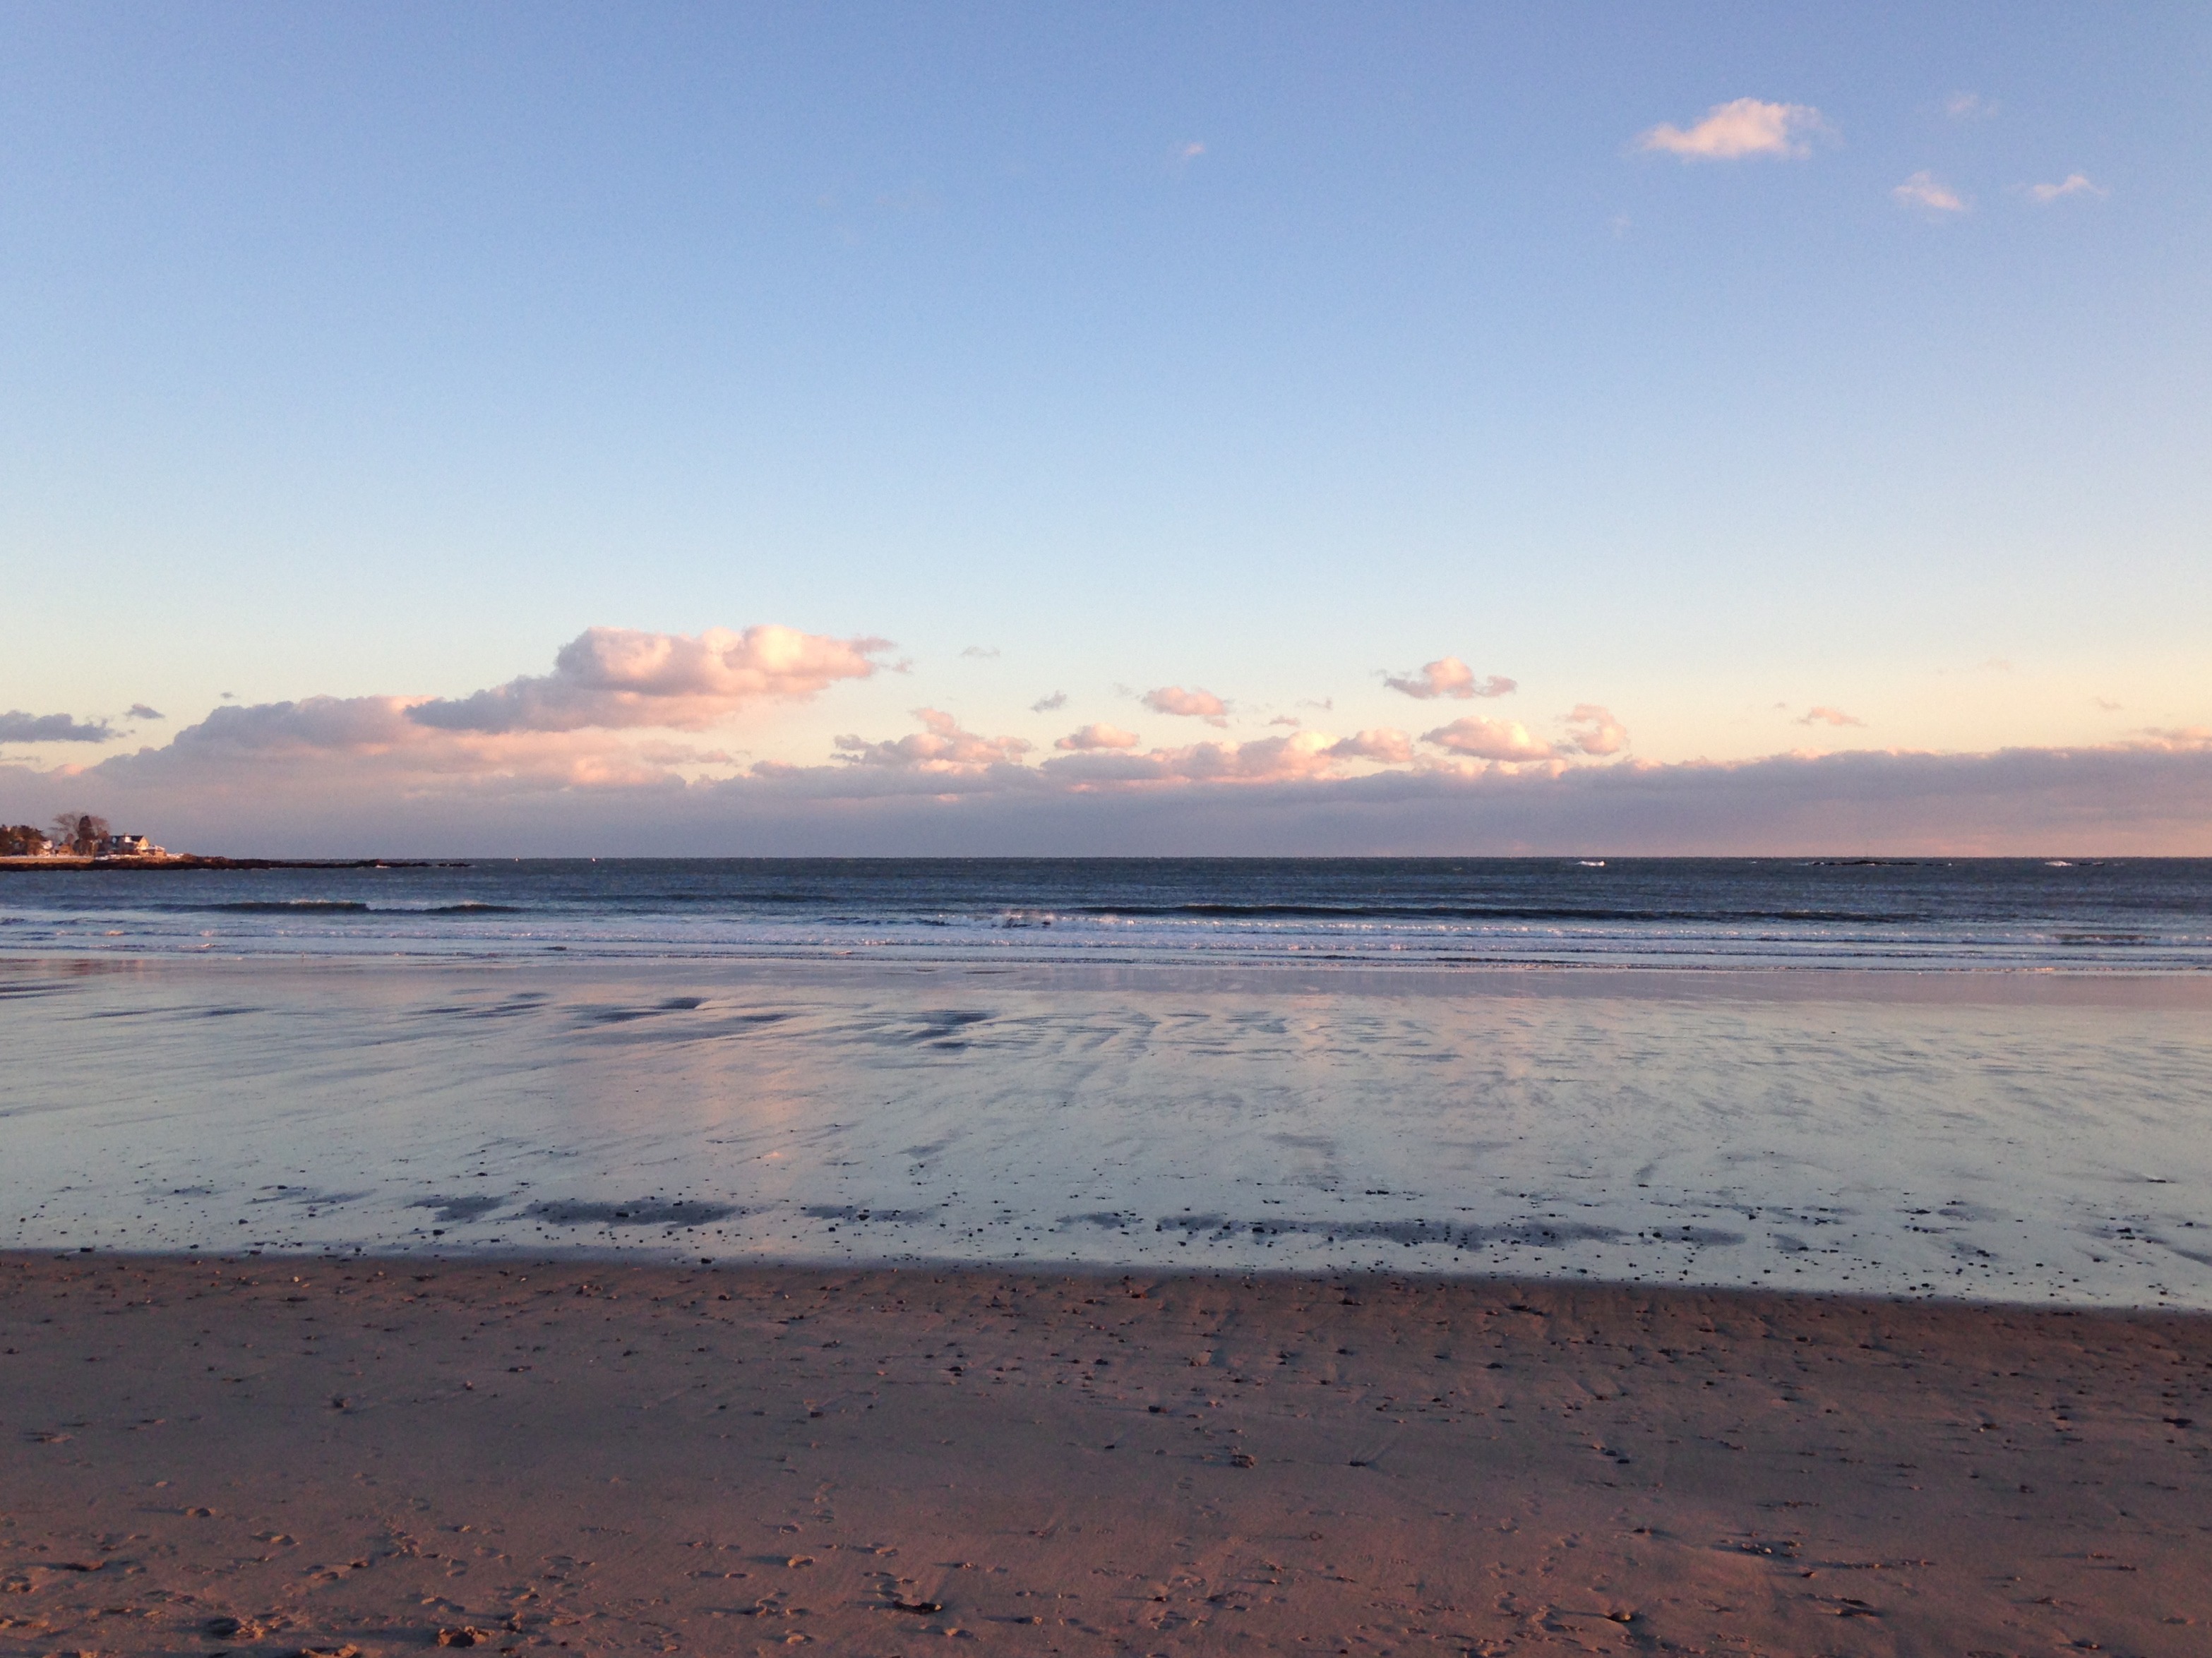
beach, sea, coast, sand, ocean, horizon, snow, cloud, sky, sunrise, sunset, sunlight, morning, shore, wave, dawn, tide, shoreline, dusk, evening, bay, body of water, clouds, mudflat, wind wave